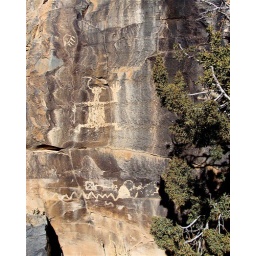
Petroglyphs can be found along many of the rocky canyon walls in this area.